Police, West Pomeranian Voivodeship

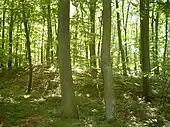
Mścięcino Park near the municipal border between Szczecin and Police

The settlement was first mentioned in 1243. Pomeranian duke Barnim of Pomerania granted Magdeburg law to the town in 1260. At the end of the 13th century, the town had become a fief of a local dynasty of knights, the Drake family. In 1321, with the death of Otto Drake, the town became a dependency of nearby Stettin (now Szczecin), hindering its growth until the mid-18th century.